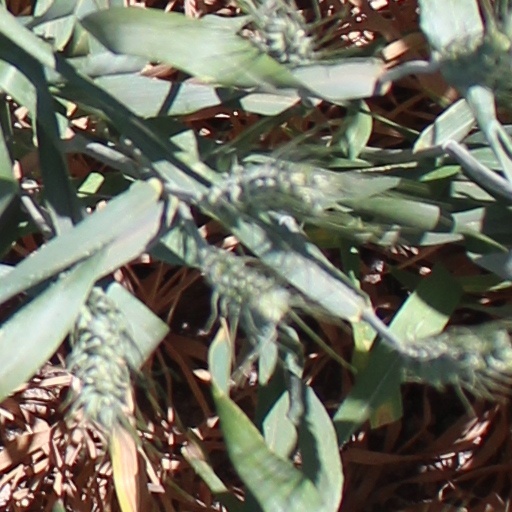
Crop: wheat